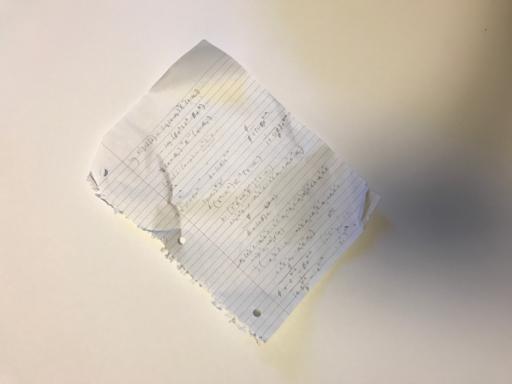
Waste category: paper